Dinas Mawddwy

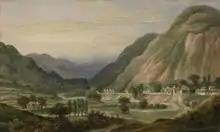
Dinas Mawddwy, looking south with Moel Dinas on the right, painted in 1830 by Alphonse Dousseau.

Dinas Mawddwy stands at the confluence of three rivers. The Afon Cywarch flows from the mountains to the north and the Afon Cerist flows from the west, both joining the River Dyfi here. The Dyfi flows south to Cemmaes Road where it turns west to head past Machynlleth to the Irish Sea. The mountains to the north are the Aran Fawddwy range of high, rocky peaks. To the south and the west stand the Dyfi Hills, dominated by Maesglase west of the town. Dinas Mawddwy is dominated by Foel Dinas which looms high over the valley's west side.